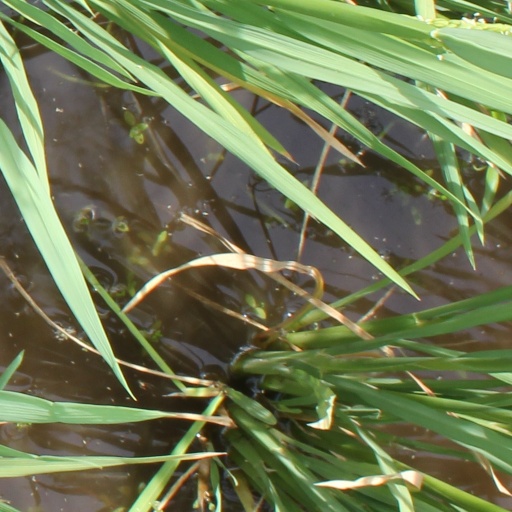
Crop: rice